Nrityagram

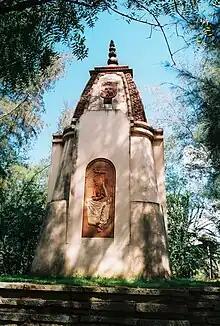
Temple at Nrityagram entrance

A thoughtfully evolved temple ("pictured"), built in 1998, welcomes people to the Nrityagram, near Hesaraghatta Lake, it depicts the image of Kelucharan Mohapatra, guru of founder Protima Bedi in a dancing pose. The caption given for the picture states: